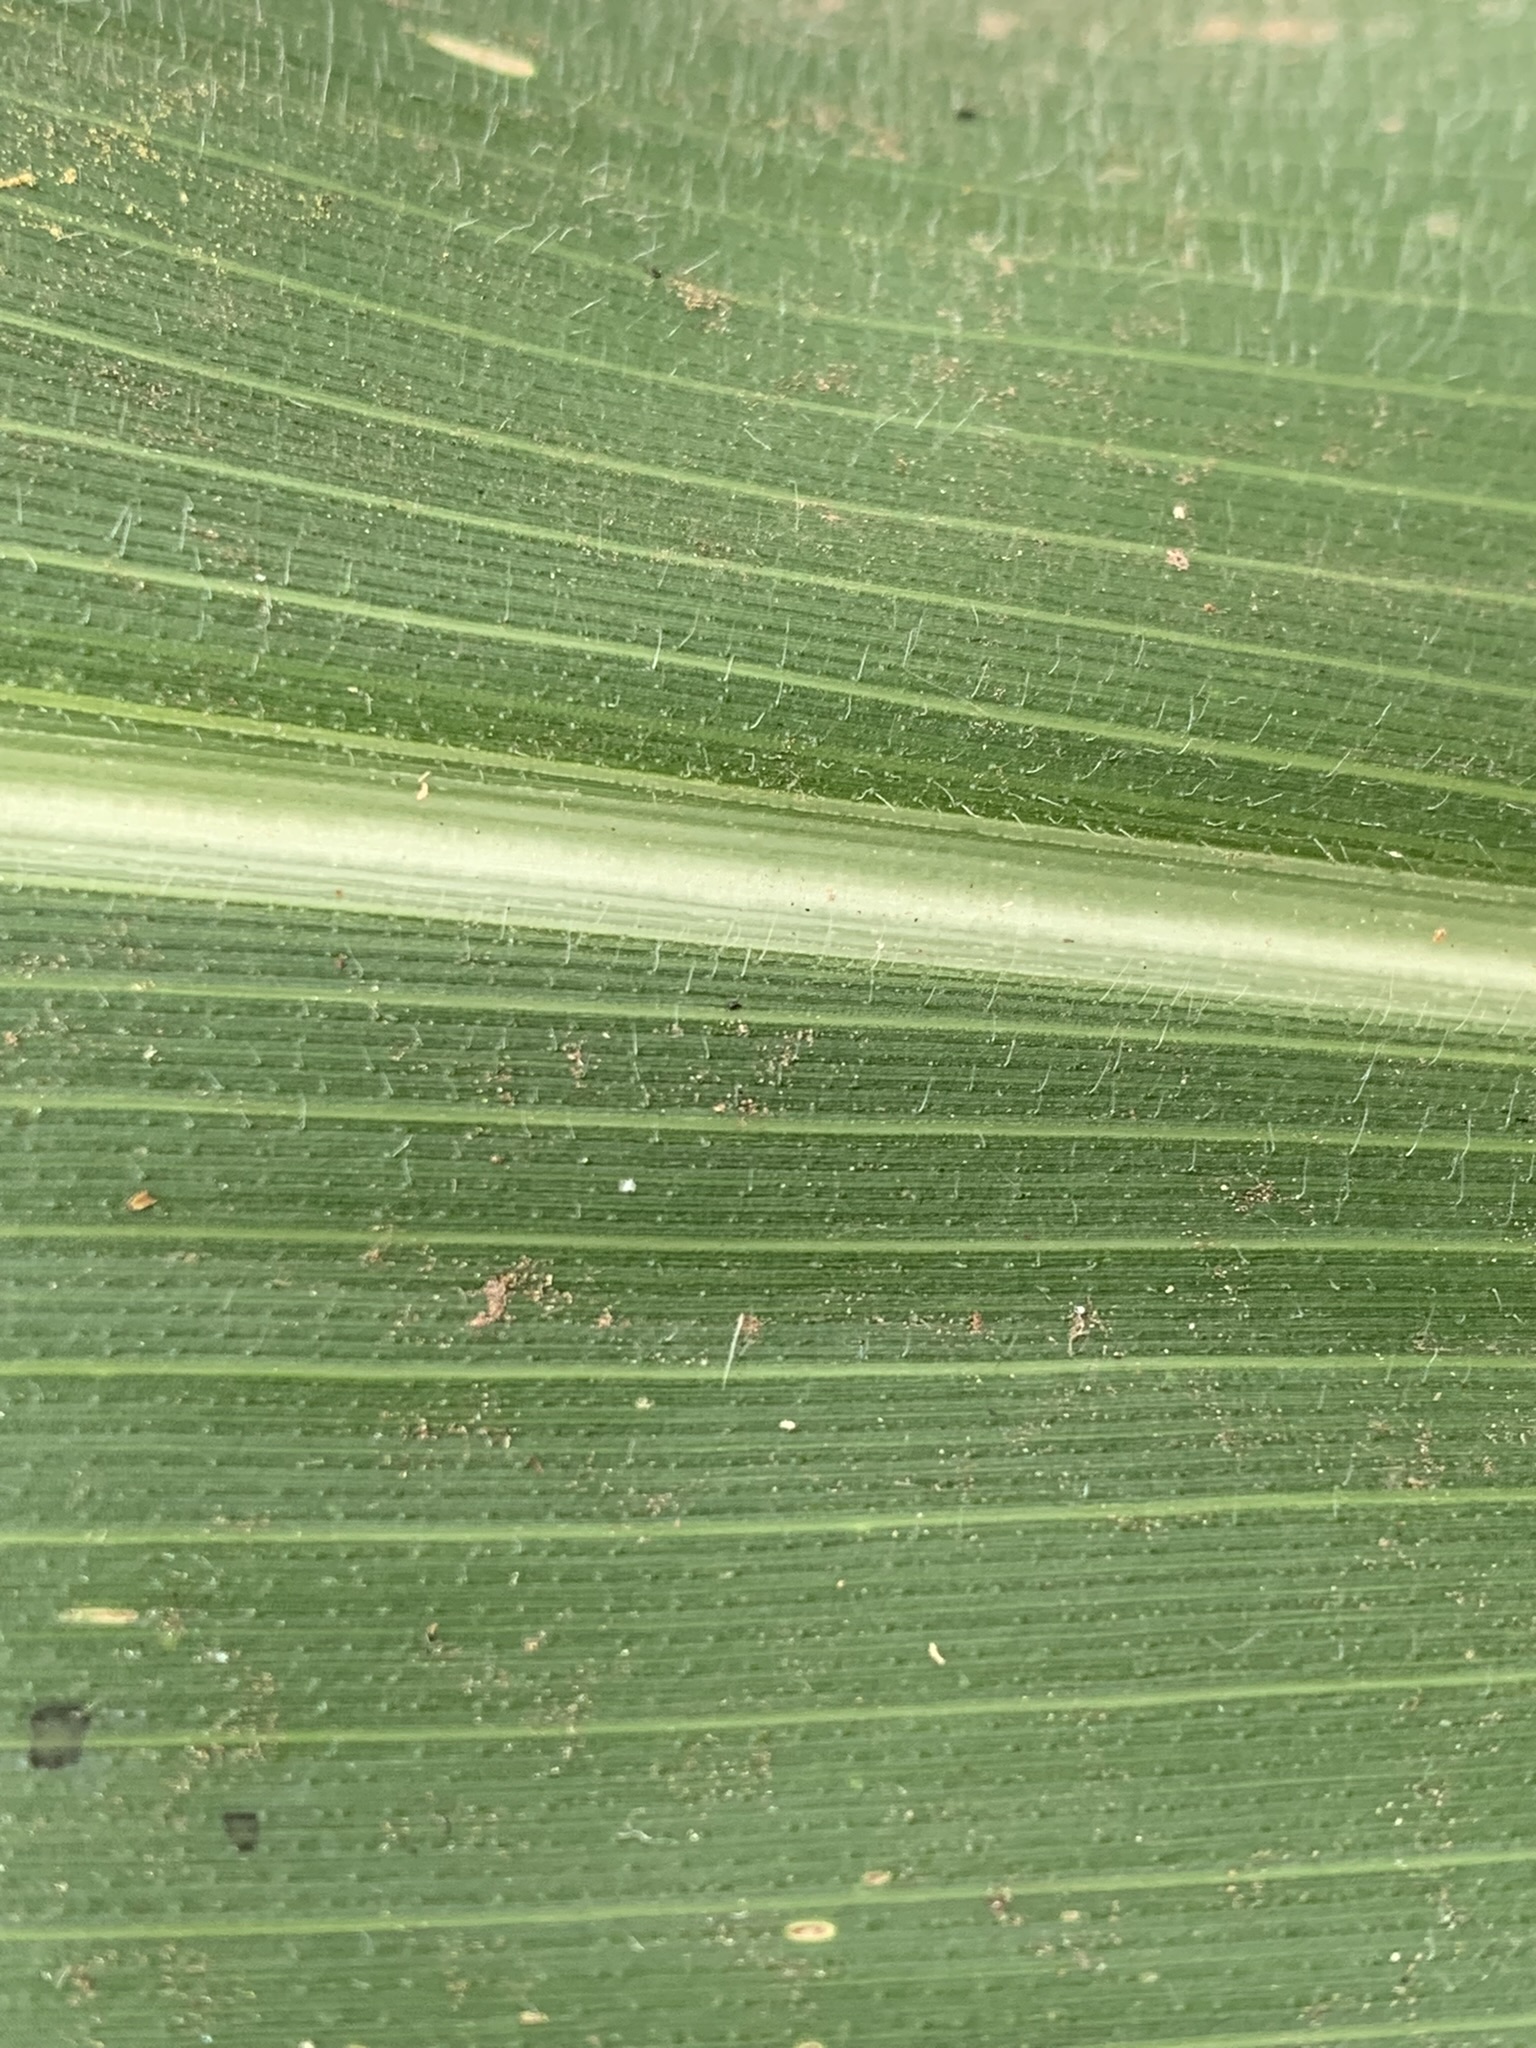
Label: Healthy